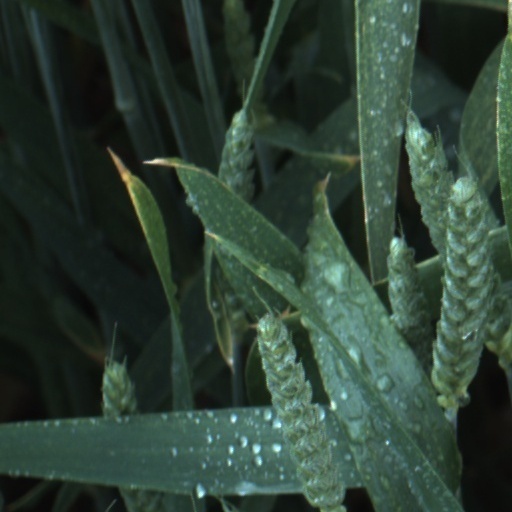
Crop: wheat